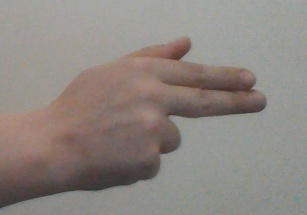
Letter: ghain